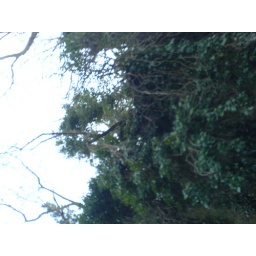
A frosty December dog walk in the water medows.